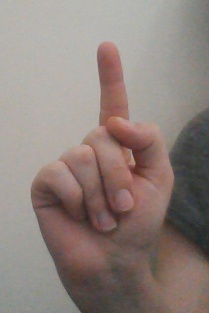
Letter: bb